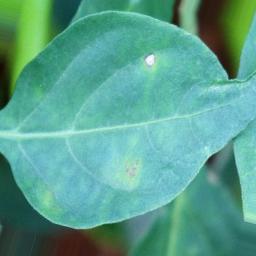
Label: cercospora